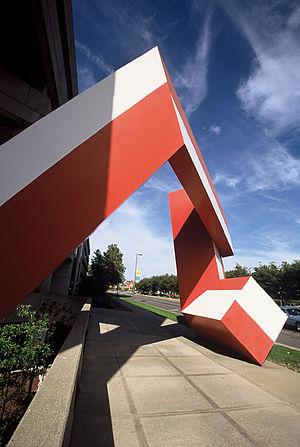
Pierre Clerk est un artiste canado-américain contemporain qui travaille principalement dans la peinture et la sculpture. Il est représenté par la Galerie Thomas Bernard - Cortex Athletico.